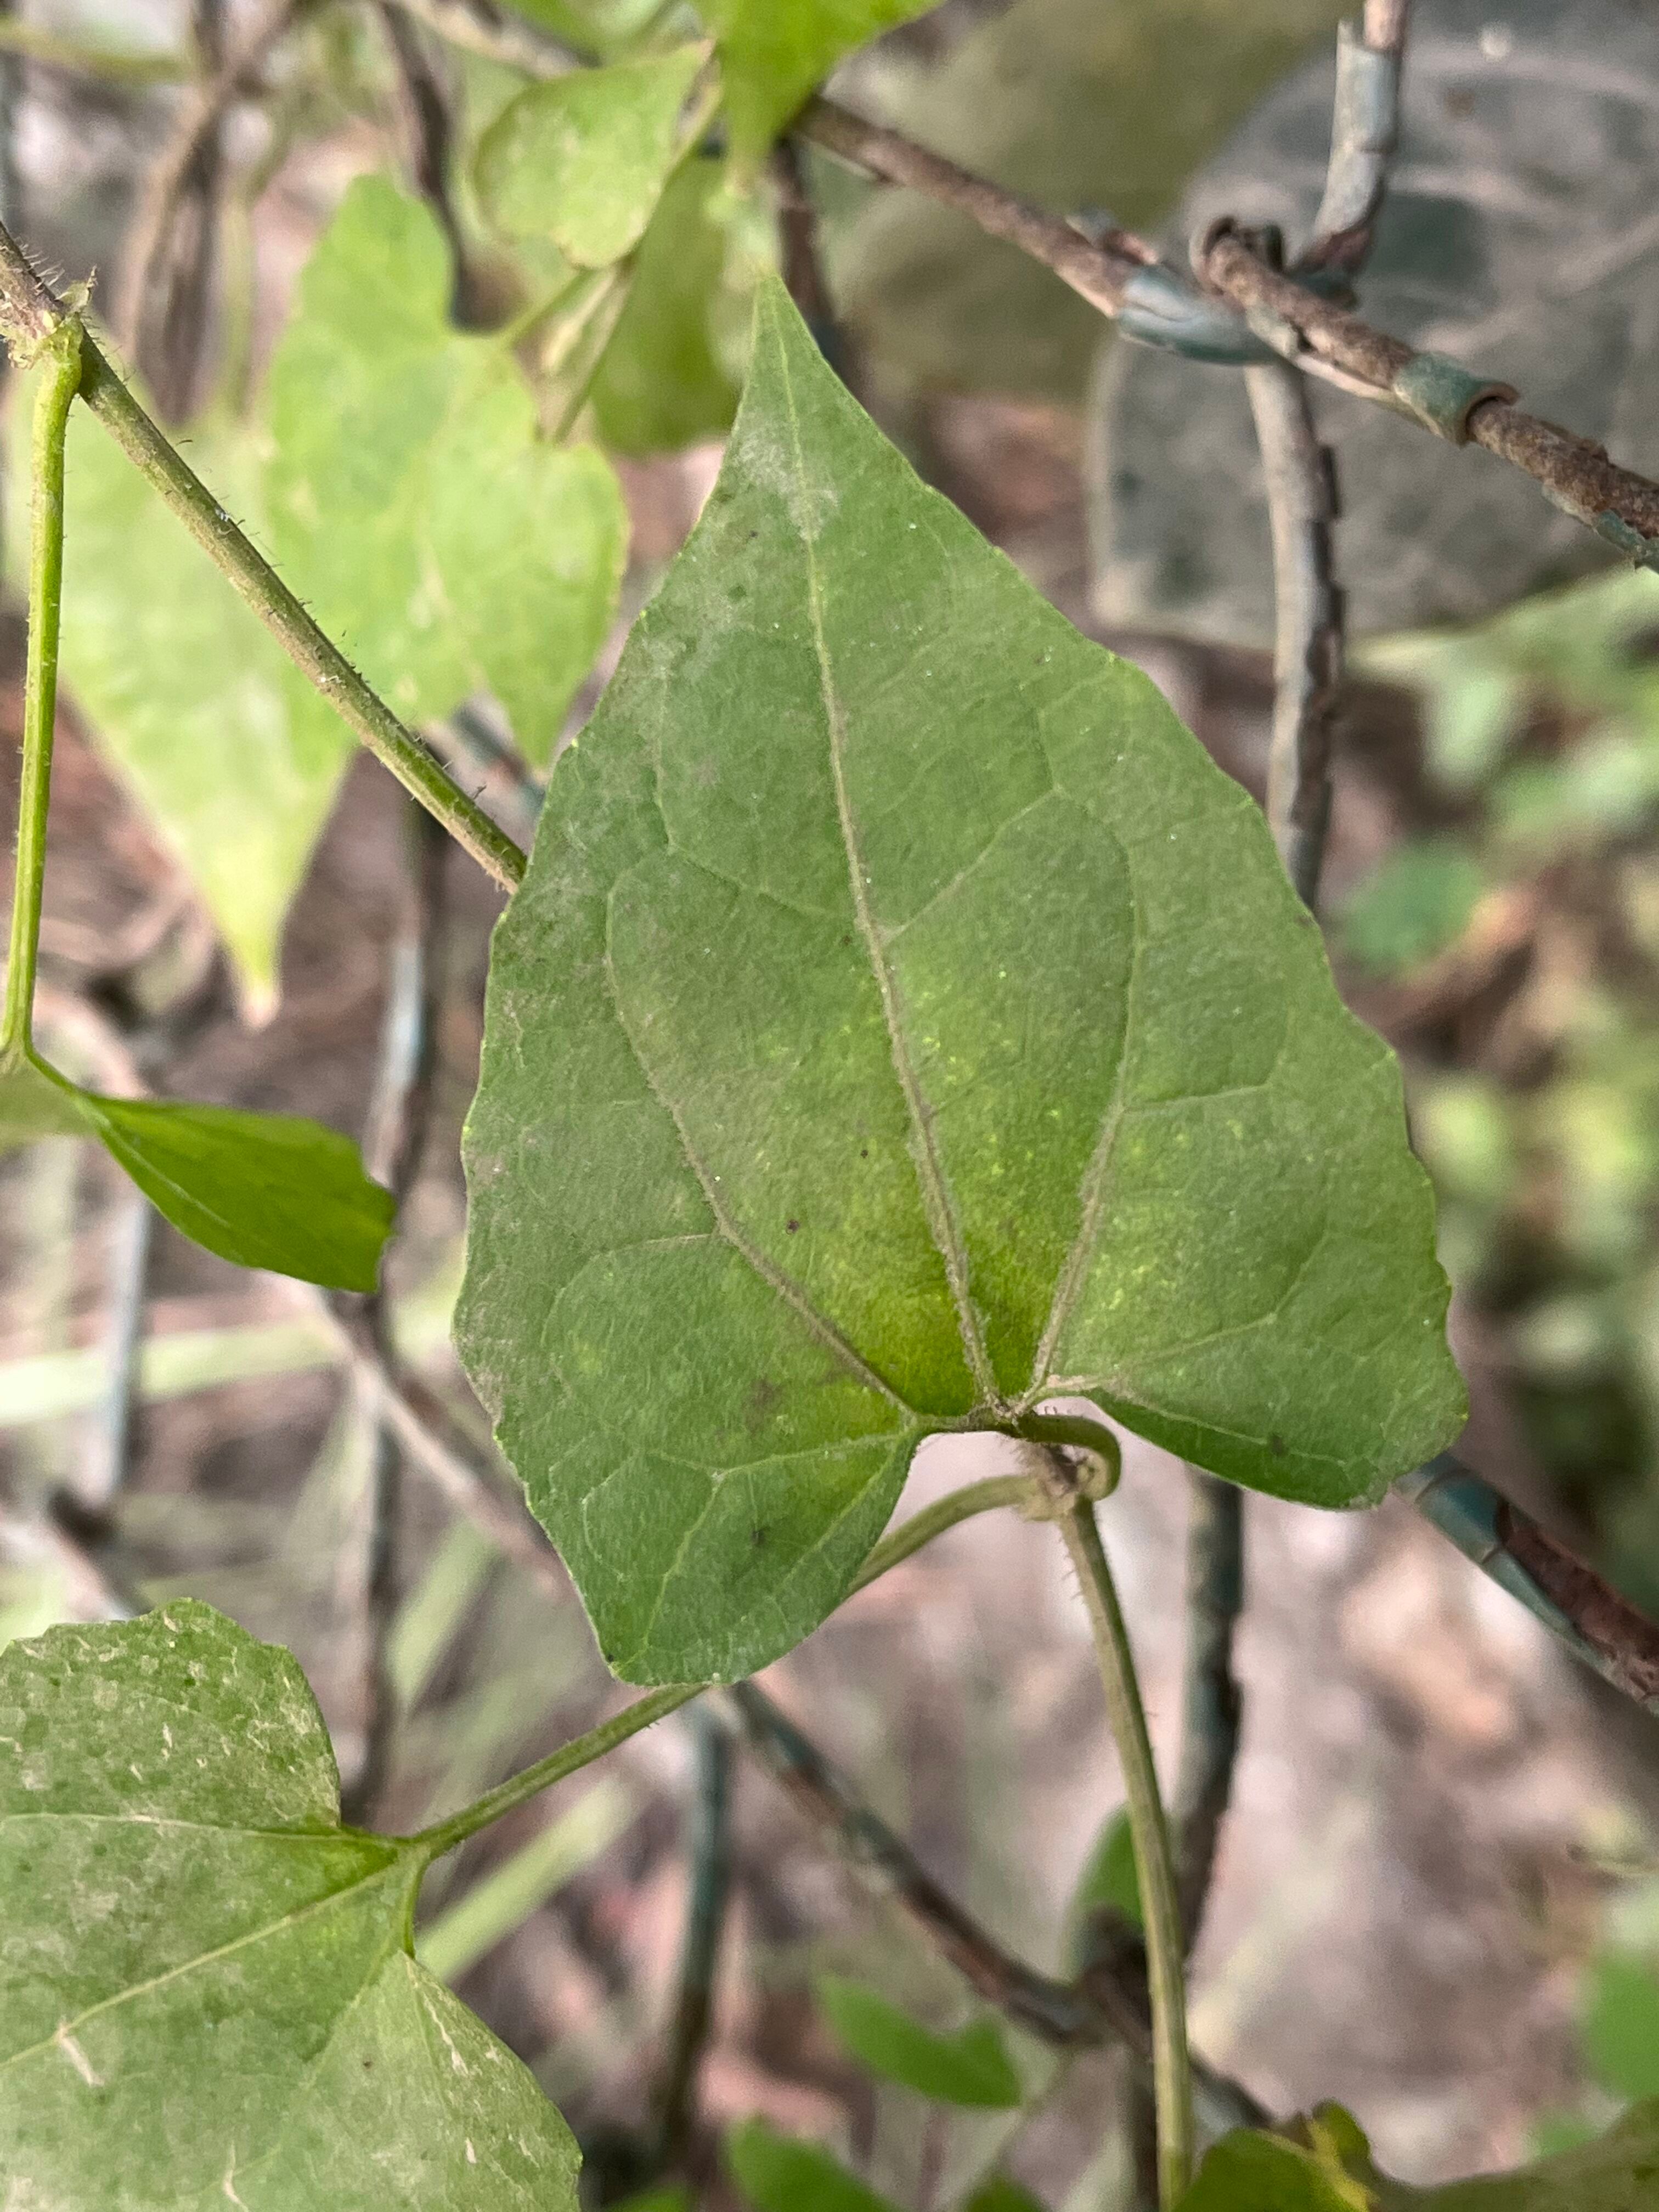
Plant species: mikania-micrantha